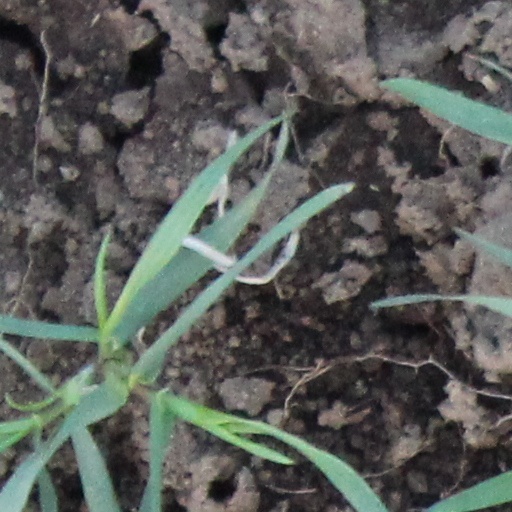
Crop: wheat